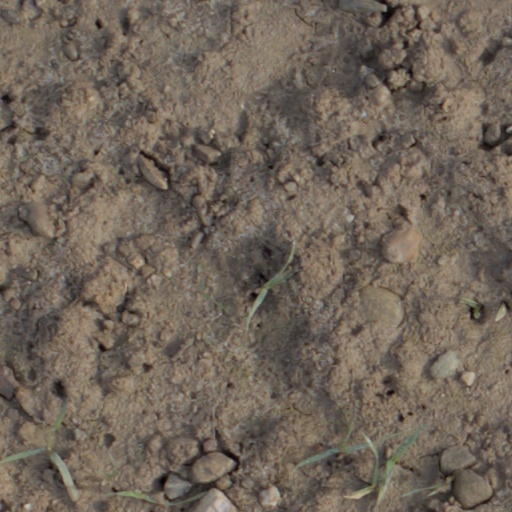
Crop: wheat